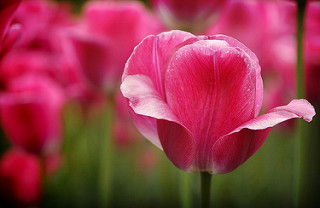
Flower: tulip